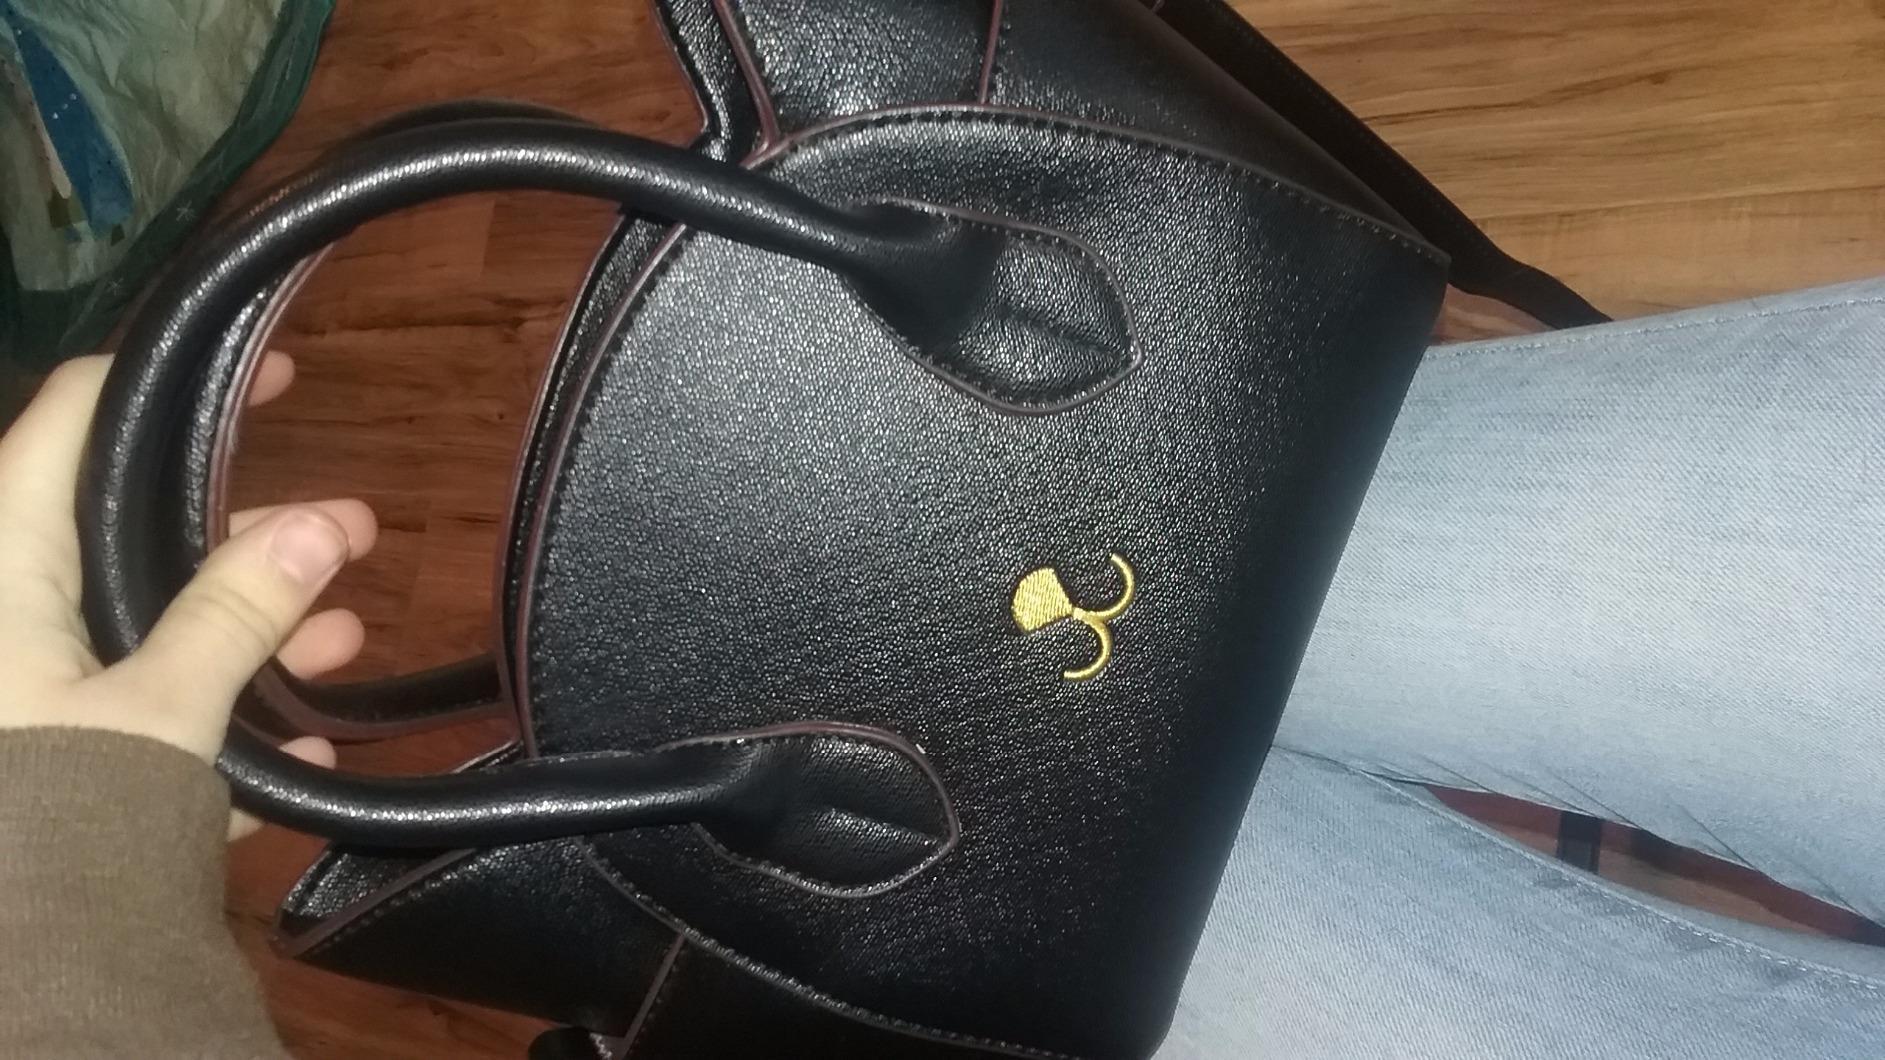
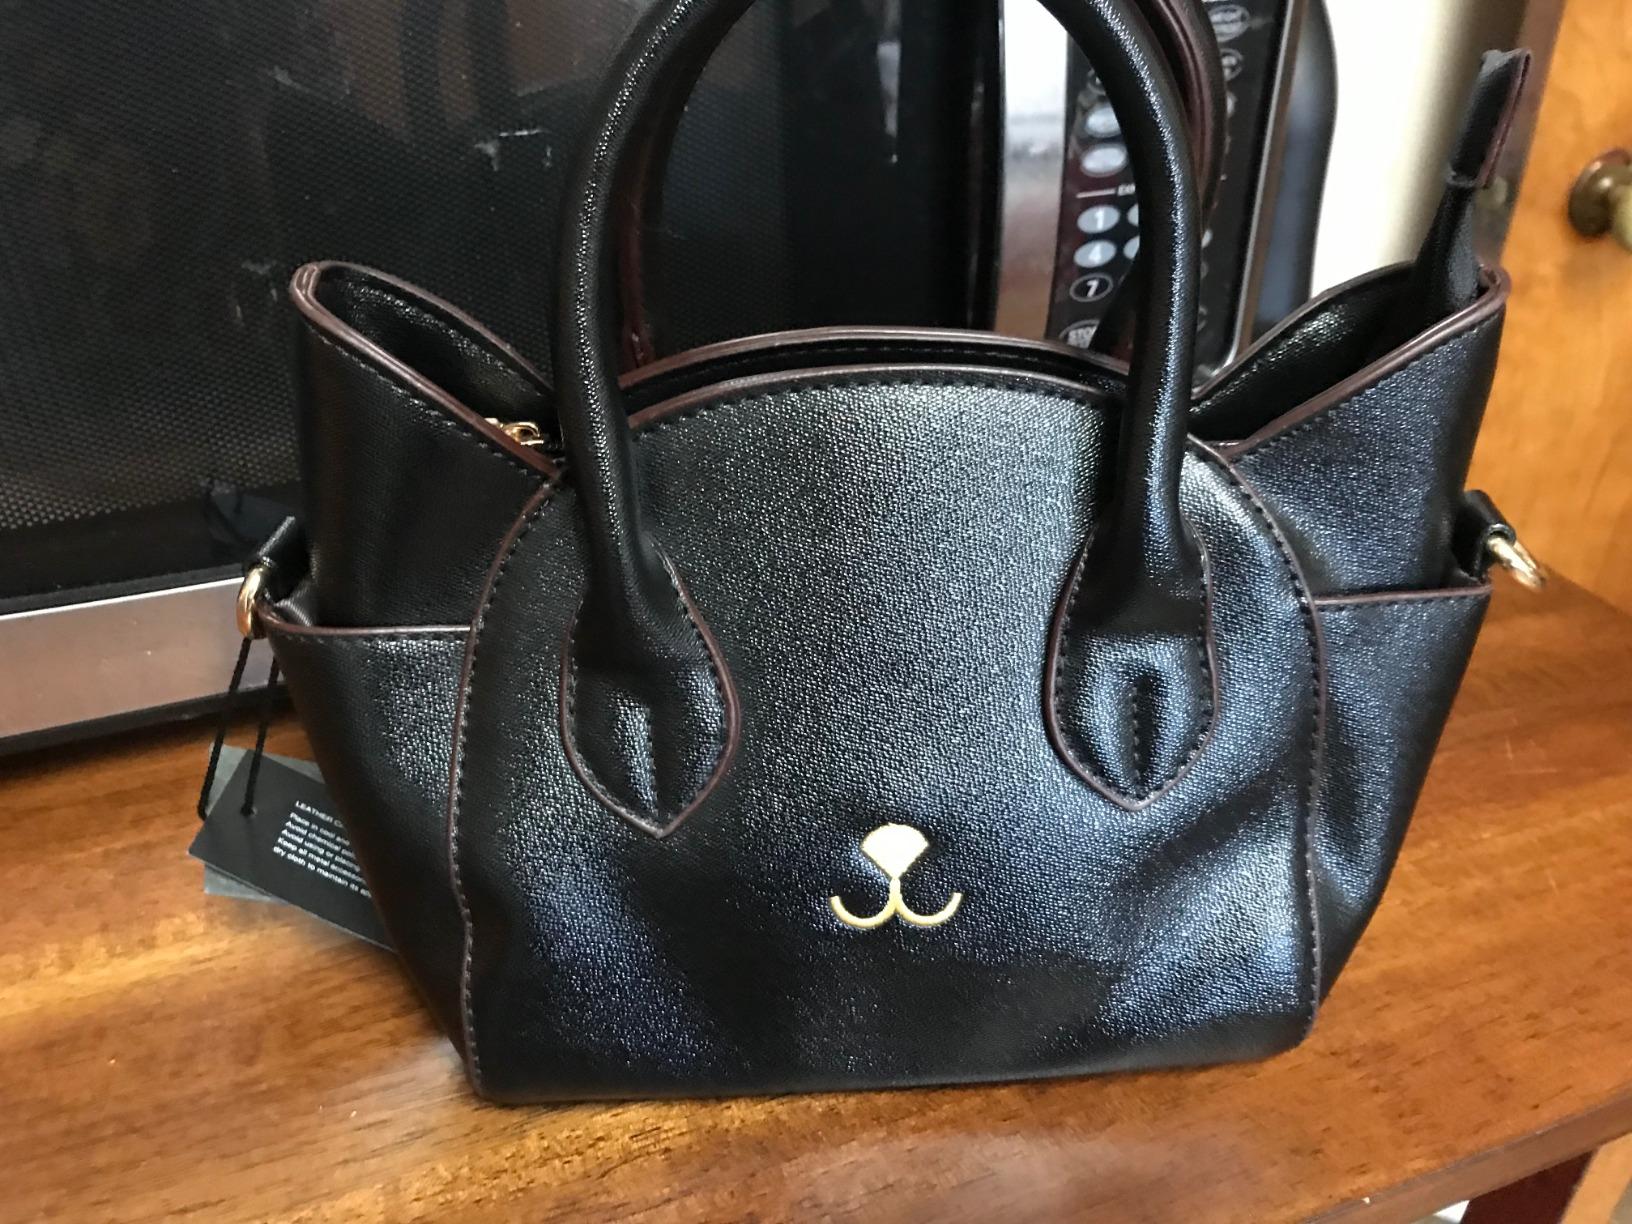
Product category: accessories_handbag
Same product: yes